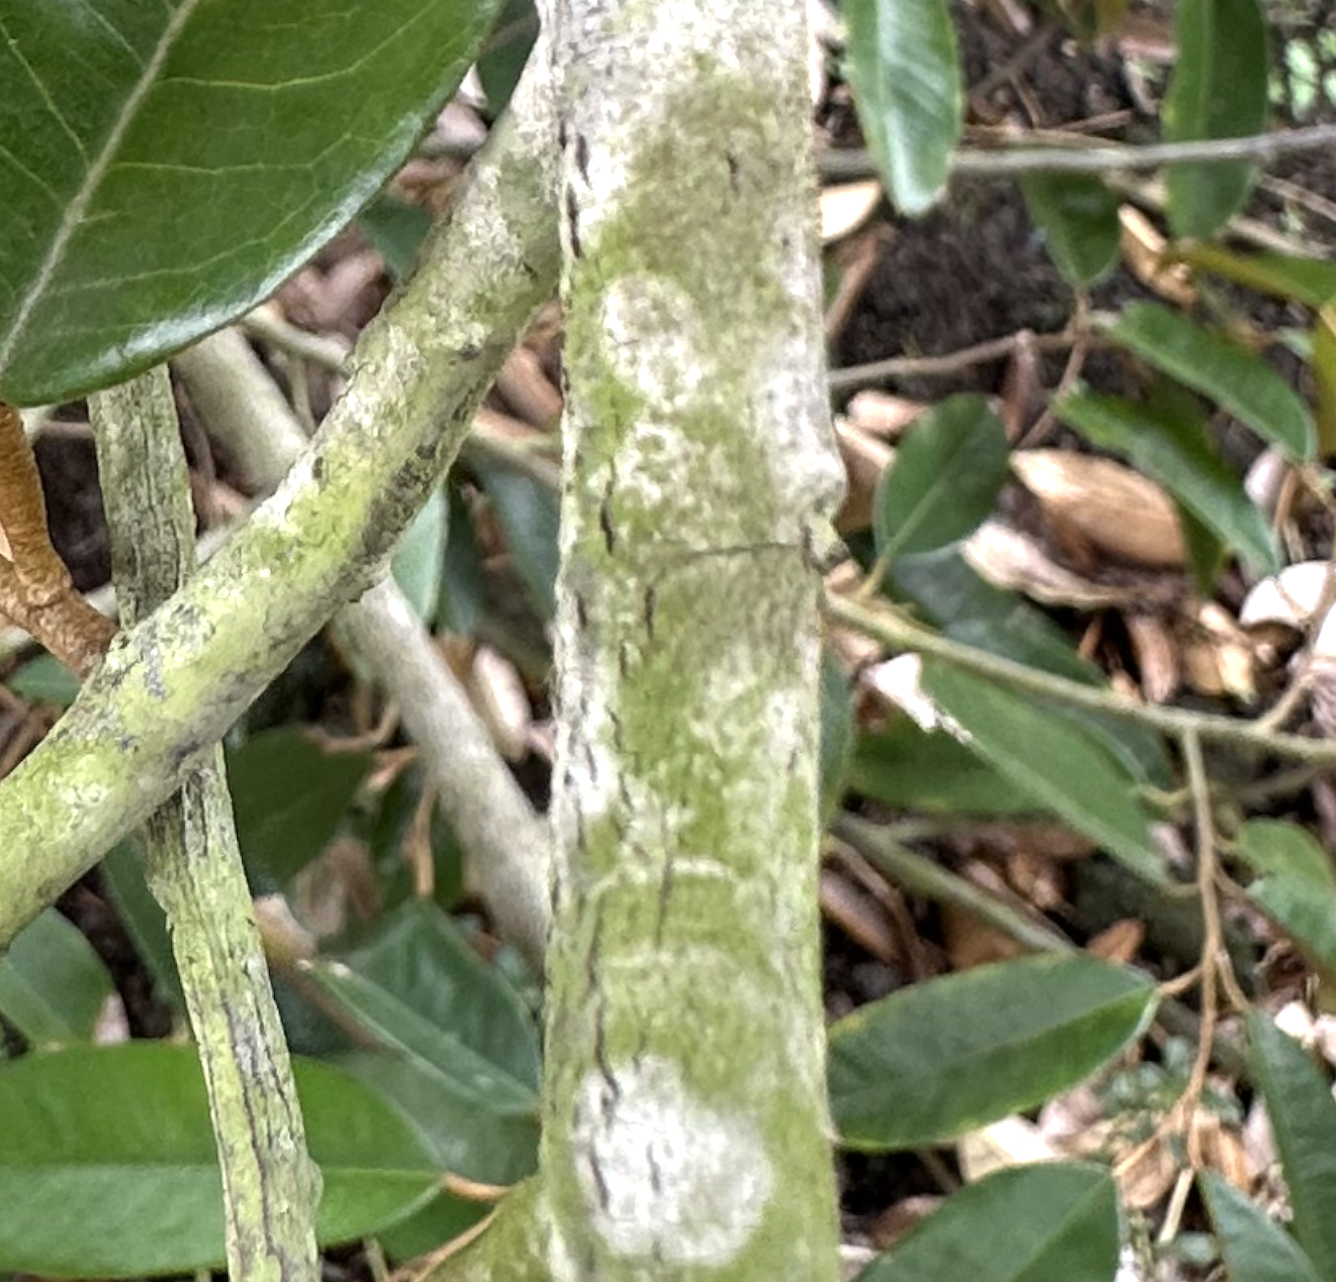
Label: pink_disease